1965 in the Vietnam War

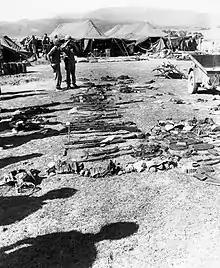
VC weapons captured after the attack on Marble Mountain Air Facility

Operation Starlite was the first offensive military action conducted by the U.S. Marines during the war and the first purely American operation. Lieutenant General Lewis W. Walt with 5,500 Marines launched a preemptive strike against 1,500 VC to nullify a threat on the Chu Lai base, south of Da Nang. The operation resulted in 614 VC killed and 42 captured and 45 Marines killed. General William E. DePuy at a later briefing said that the VC "maneuvered in the jungle, maintained tactical integrity, withdrew their wounded, lost practically no weapons, and did a first class job" and that "we'd be proud of American troops...who did as well."